Bertha of Savoy

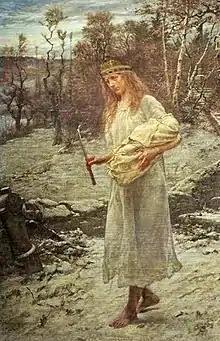
Bertha of Turin in penance

During the fierce Investiture Controversy, Bertha's husband was excommunicated by Pope Gregory VII at the Lenten synod in Rome in 1076. In October, the German princes took the occasion and swore an oath at Trebur that they would no longer recognise Henry as king unless this excommunication was lifted. Henry thus had to cross the Alps and travel to Italy in order to meet with Gregory during the winter of 1076/77.